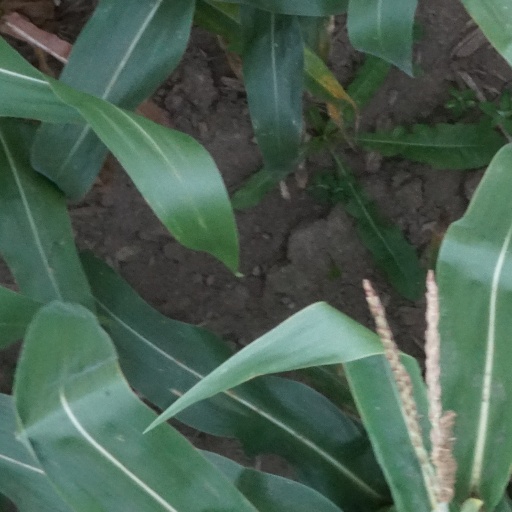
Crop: maize; corn